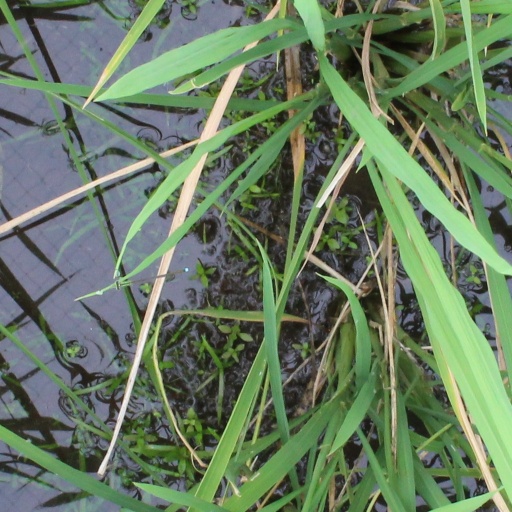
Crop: rice